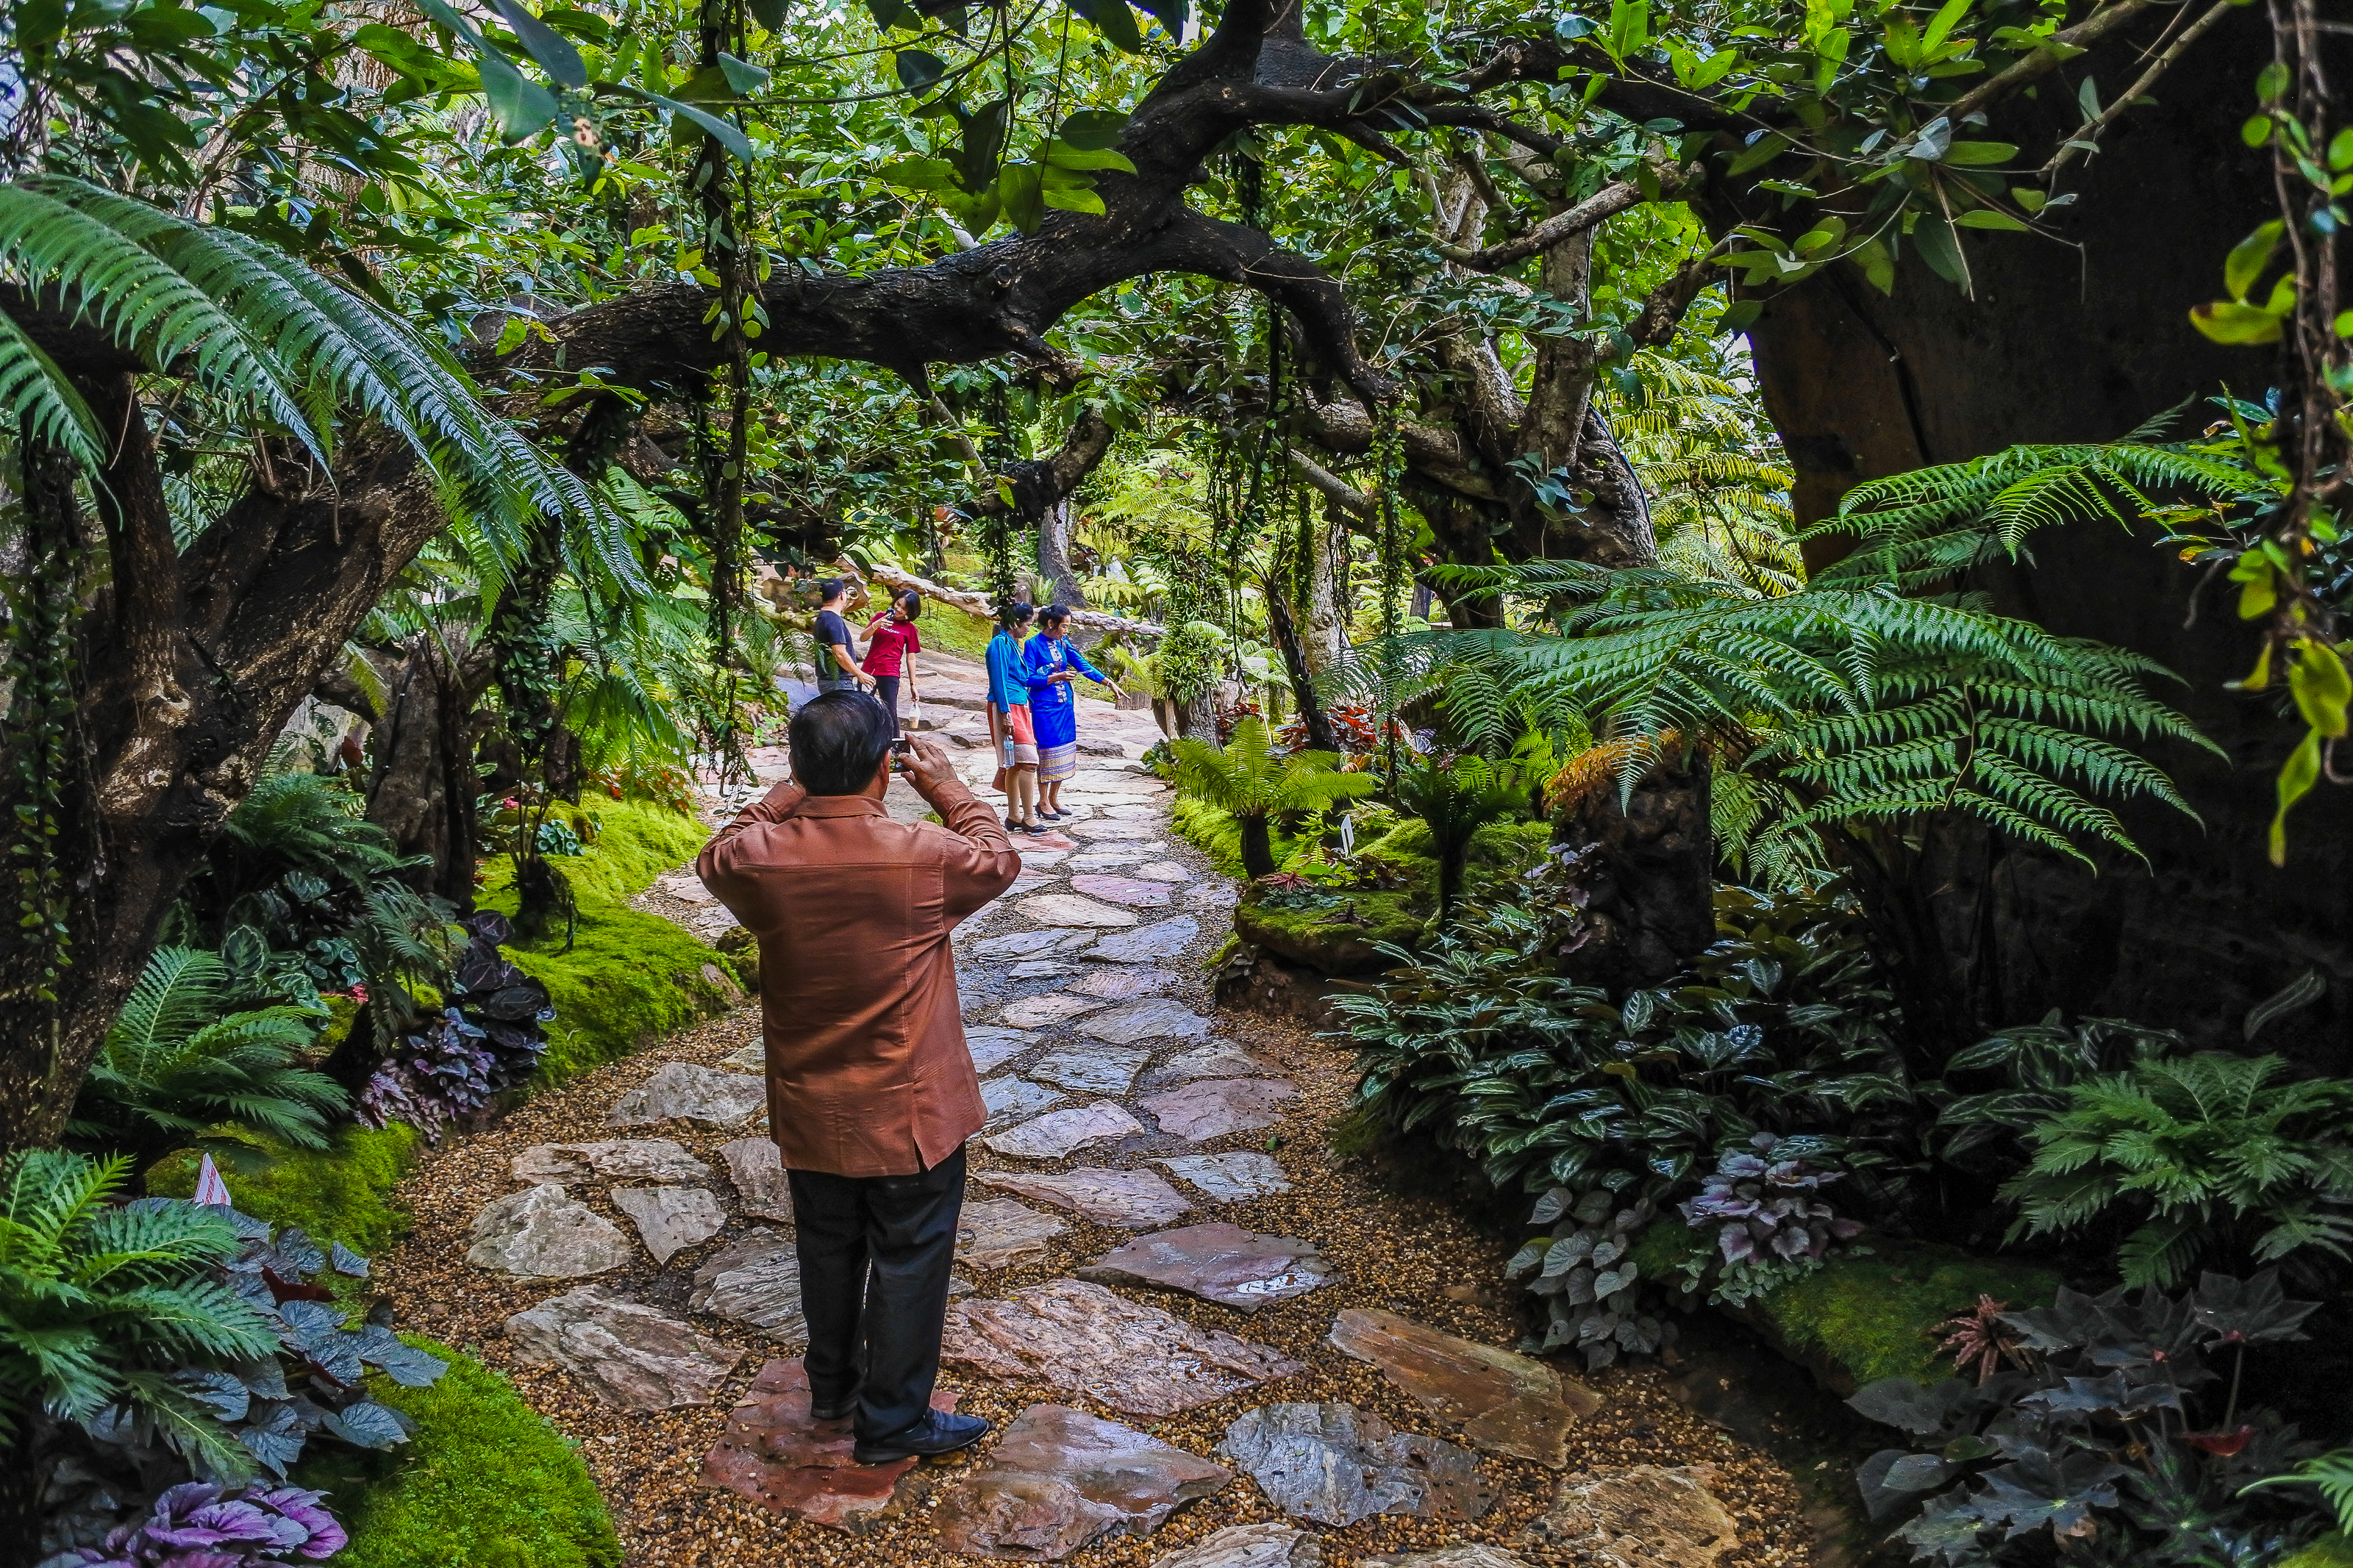
beautiful, beauty, bloom, blooming, blossom, botanical, botany, bouquet, close, closeup, color, colorful, cool, countryside, flora, floral, flower, freshness, garden, gardening, grass, green, ground, holidays, home, house, landscape, landscaped, landscaping, lawn, lush, manicured, natural, nature, outdoor, park, path, paved, pavement, perennial, petal, plant, pretty, red, seasonal, stone, summer, walkway, white, yard, vegetation, jungle, nature reserve, rainforest, natural environment, old growth forest, valdivian temperate rain forest, forest, tree, biome, trail, wilderness, terrestrial plant, adventure, vascular plant, national park, tropical and subtropical coniferous forests, recreation, rock, vacation, ferns and horsetails, tourism, watercourse, fern, state park, temperate broadleaf and mixed forest, woodland, walking, hiking